List of birds of Leicestershire and Rutland

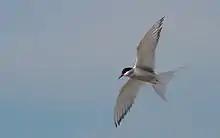
Arctic tern

Pheasants and allies are terrestrial species, feeding and nesting on the ground. They are variable in size but generally plump, with broad and relatively short wings.